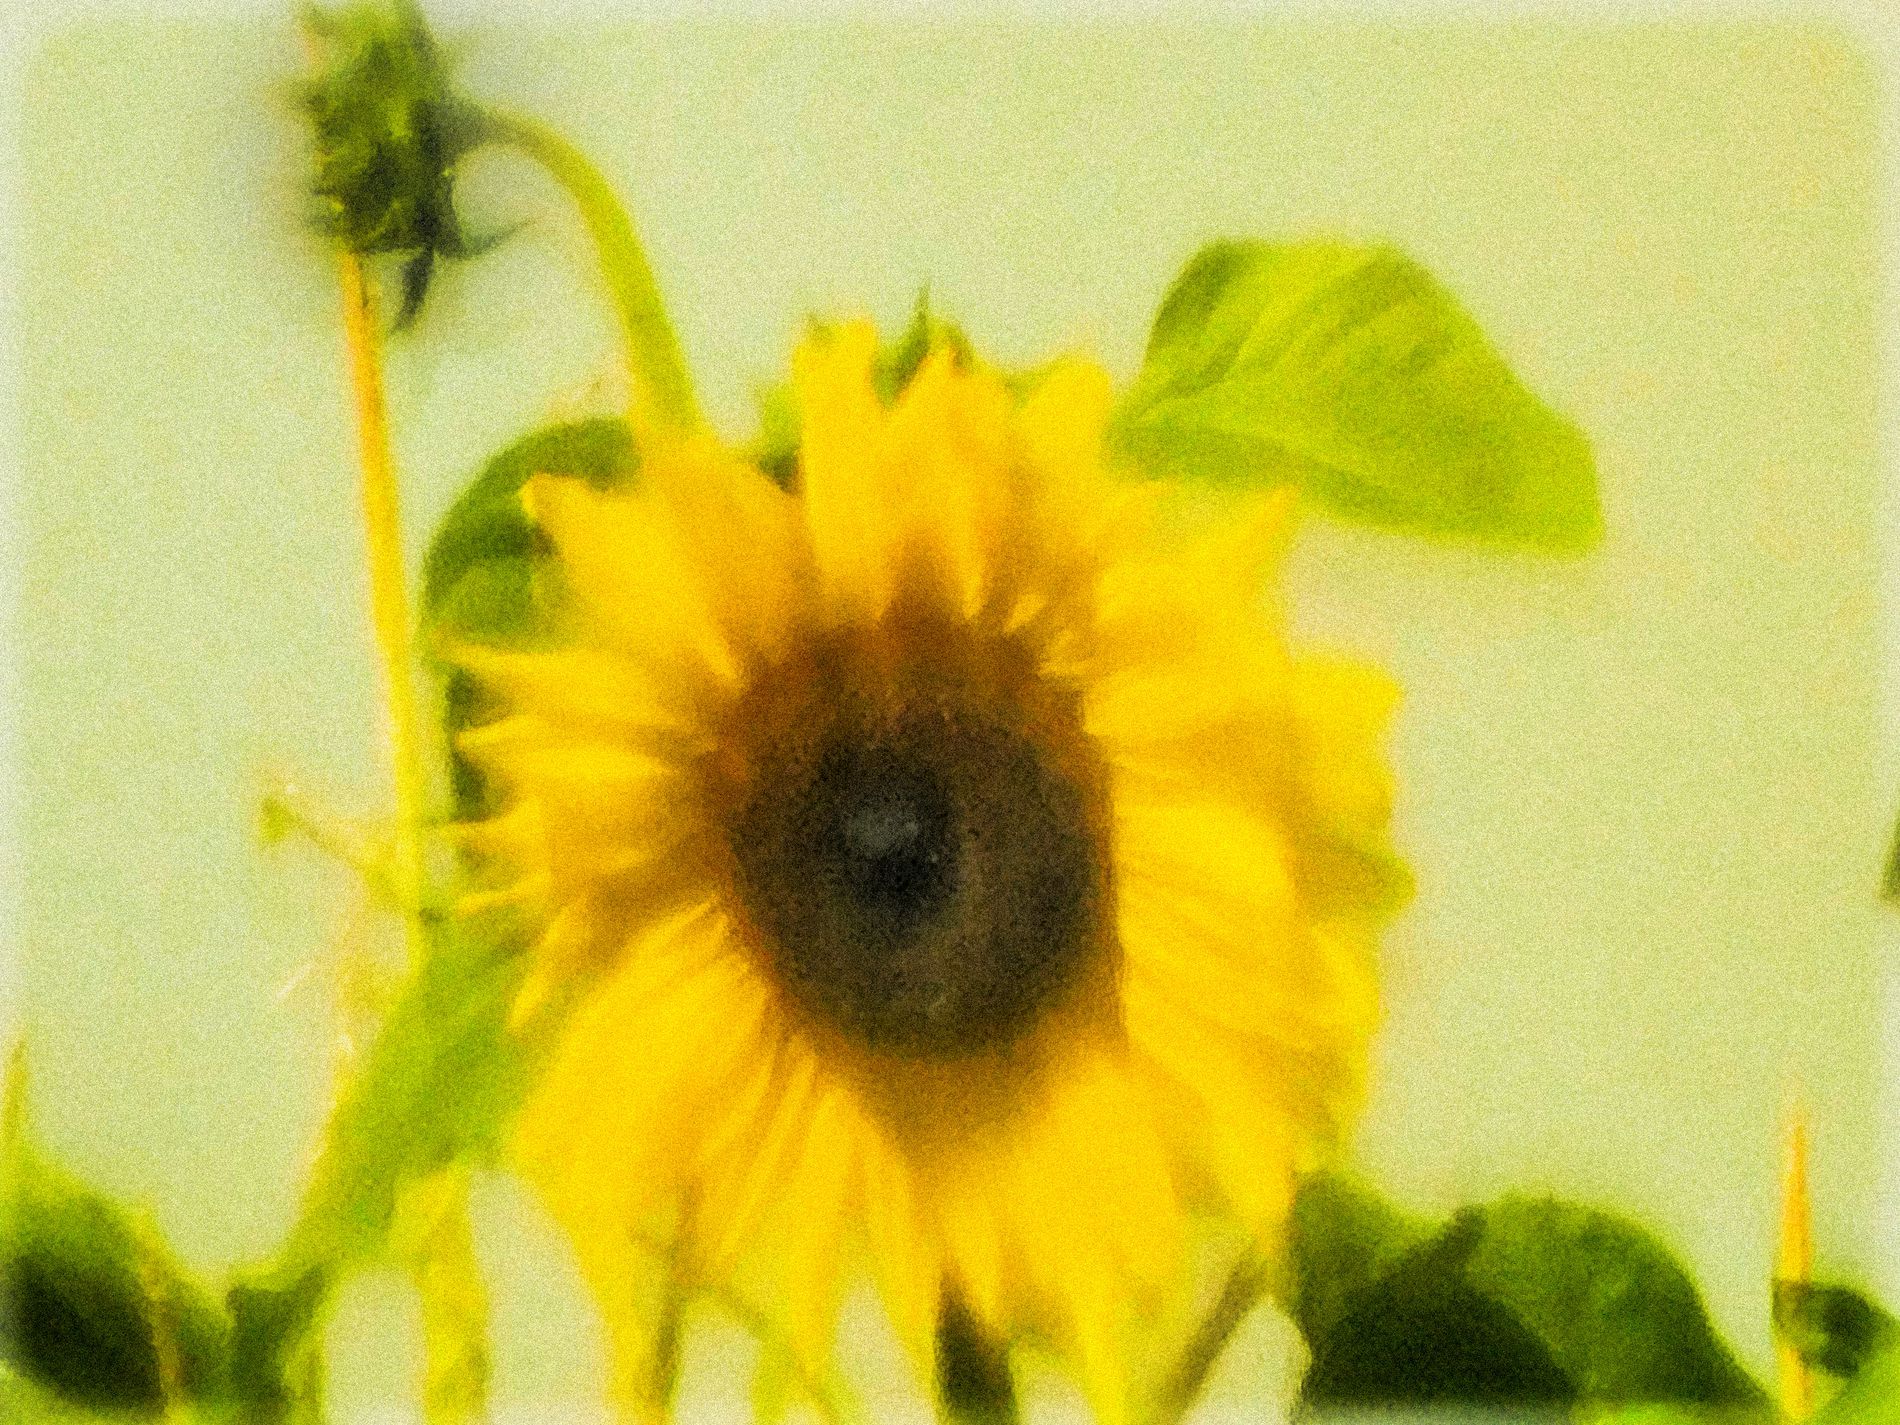
yellow sunflower
This photo is of a sunflower. The flower in the center appears blurry or slightly fuzzy, with its petals appearing yellow. The background is yellow and fuzzy, with green leaves and stems surrounding the flower, but the main focus remains on its bold color and delicate shape.
The lighting is soft, perhaps natural daylight. The flower may have been slightly overexposed or edited to create a blurry effect. The photo was taken from a slightly lower angle, looking directly at the front of the flower. This angle beautifully highlights the flower and its colors in the center, enhance the warm, lively mood
Labels: Flower, Plant, Sunflower, Person, Petal, Daisy, background
Camera: NIKON COOLPIX B600
Aperture: F6.5
Exposure: 1/400 sec
ISO: 125
Focal length: 1032.0 mm